Bruges speech

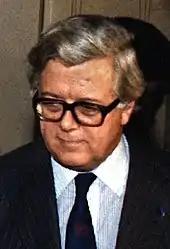
A silver-haired man in a black suit and tie

The European Economic Community (EEC), a common market and customs union for Western European states, was formed by the Treaty of Rome in 1957. The United Kingdom joined the organisation in 1973; by 1986, it included most non-Communist European states. The 1987 Single European Act gave the Community's governing bodies (the European Commission, European Parliament and Council of Ministers) greater roles in managing policies on the environment, health, education and other areas.